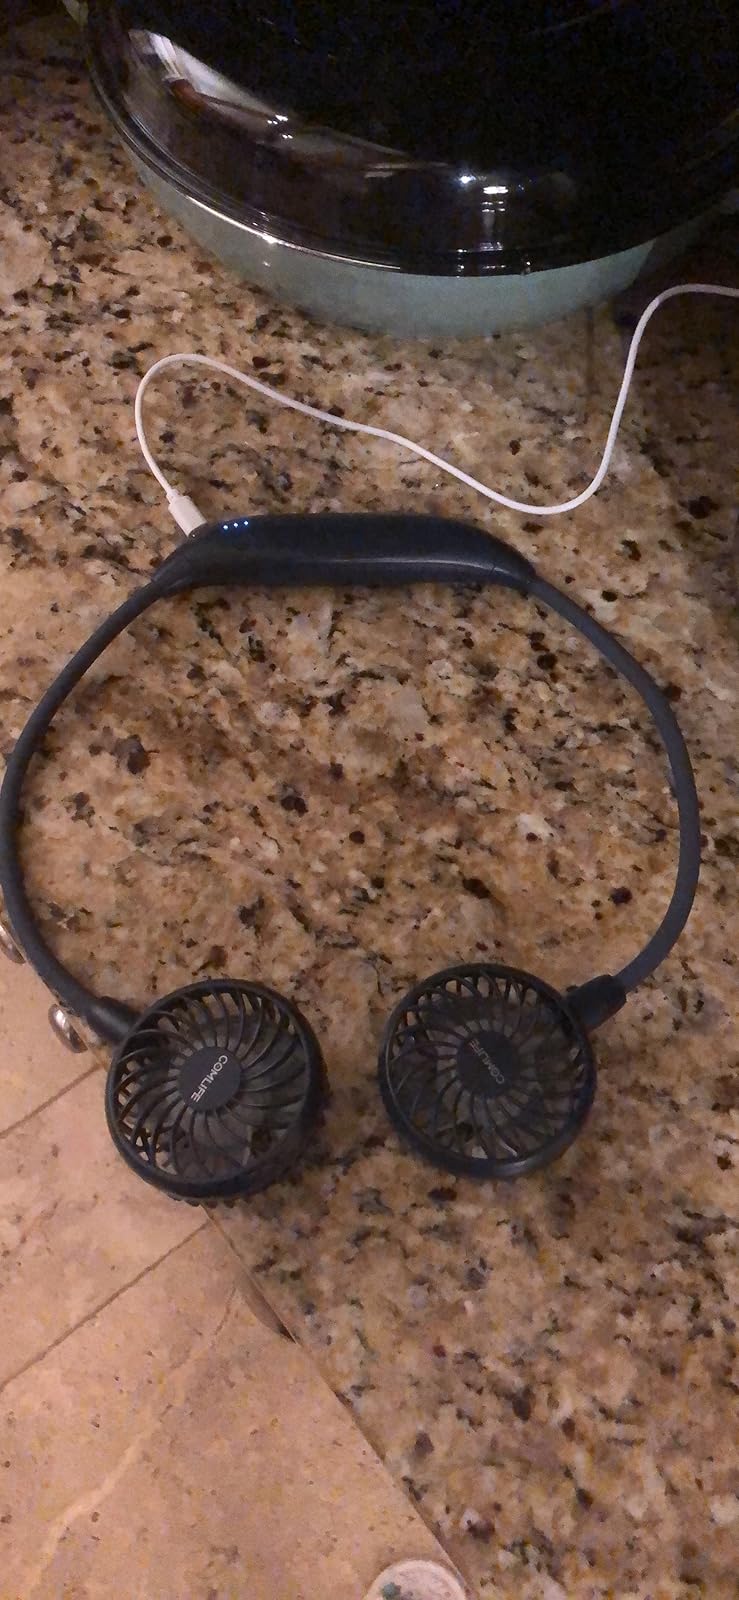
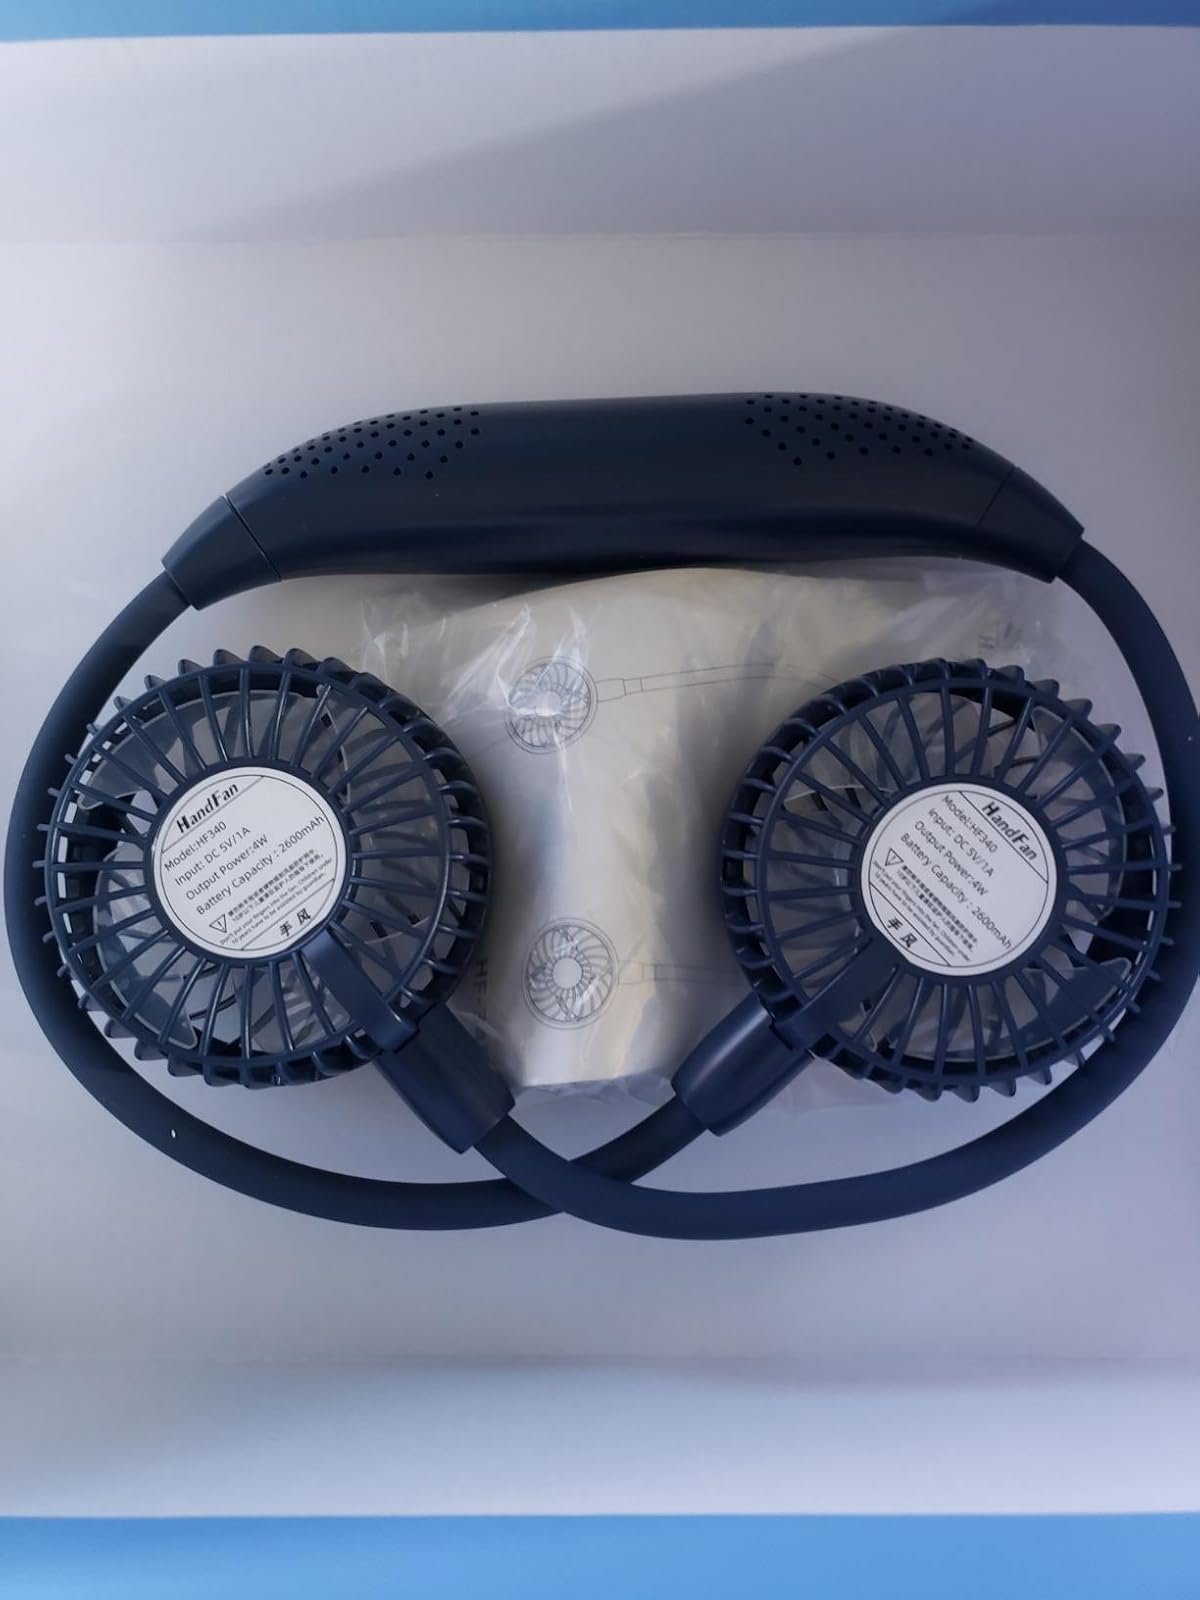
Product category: fan
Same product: yes